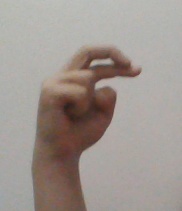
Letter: zay